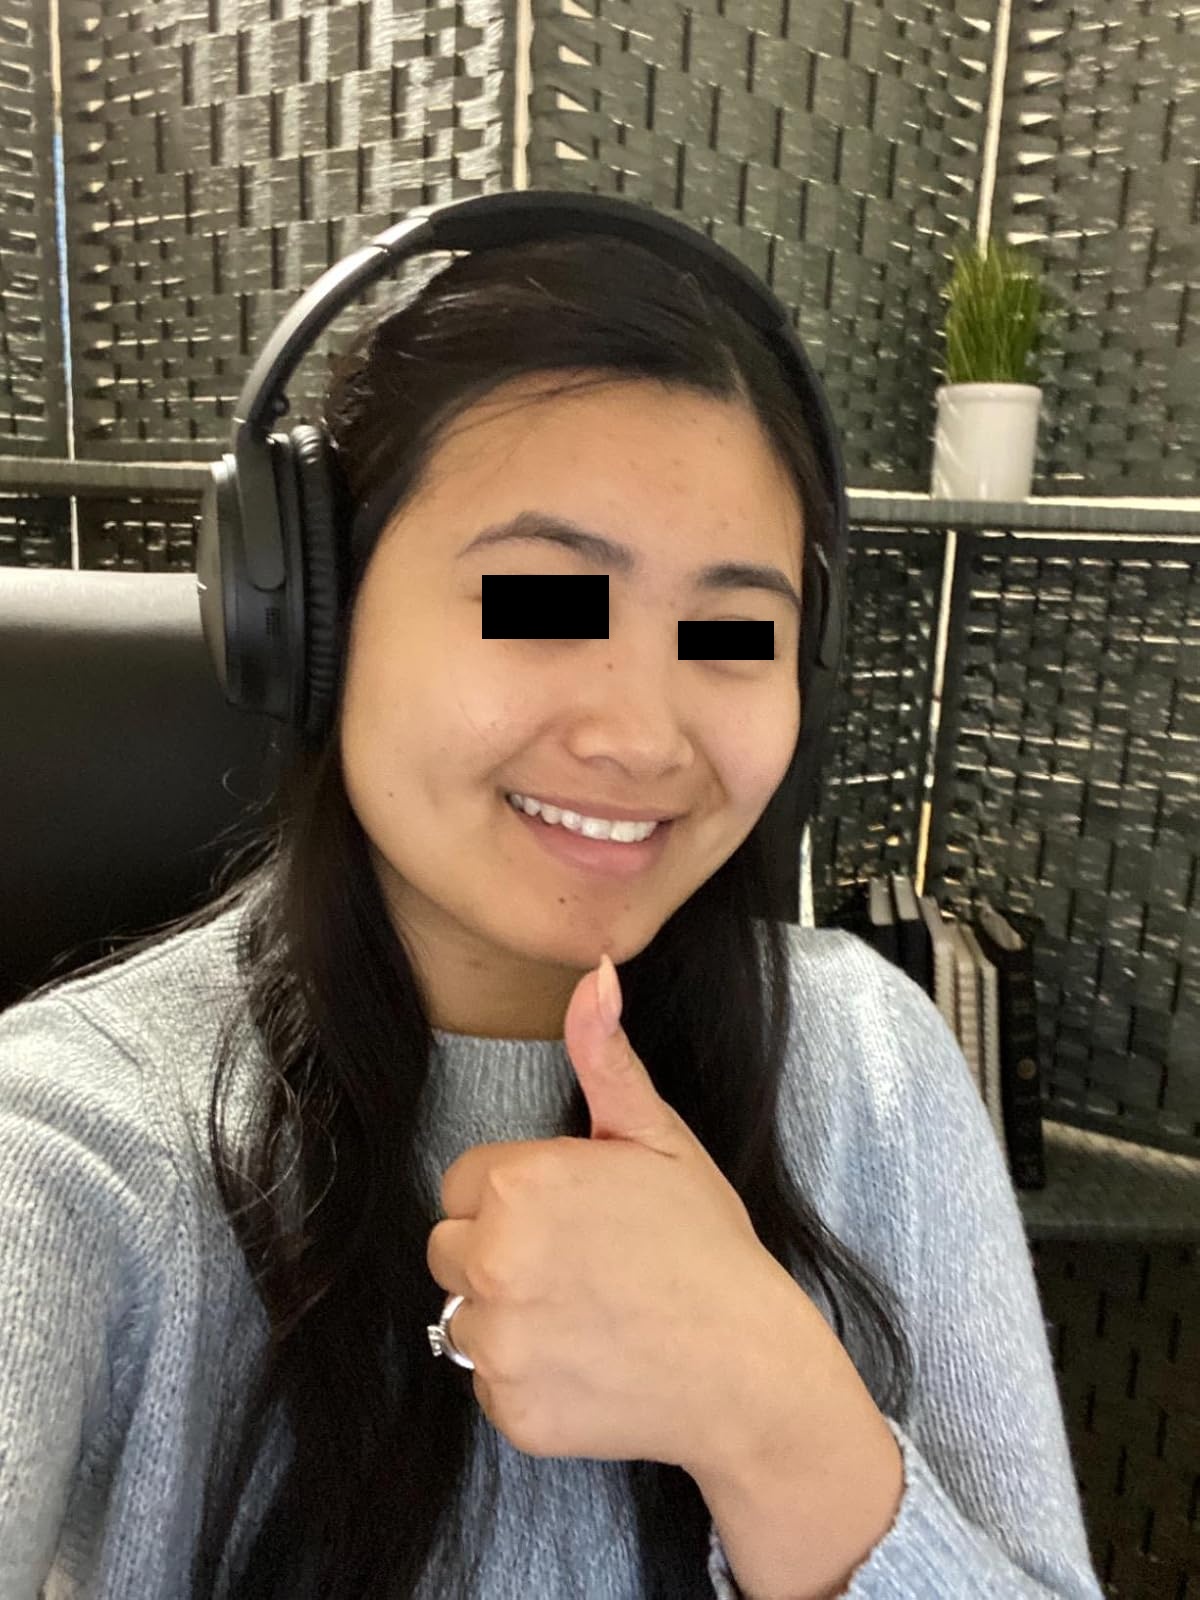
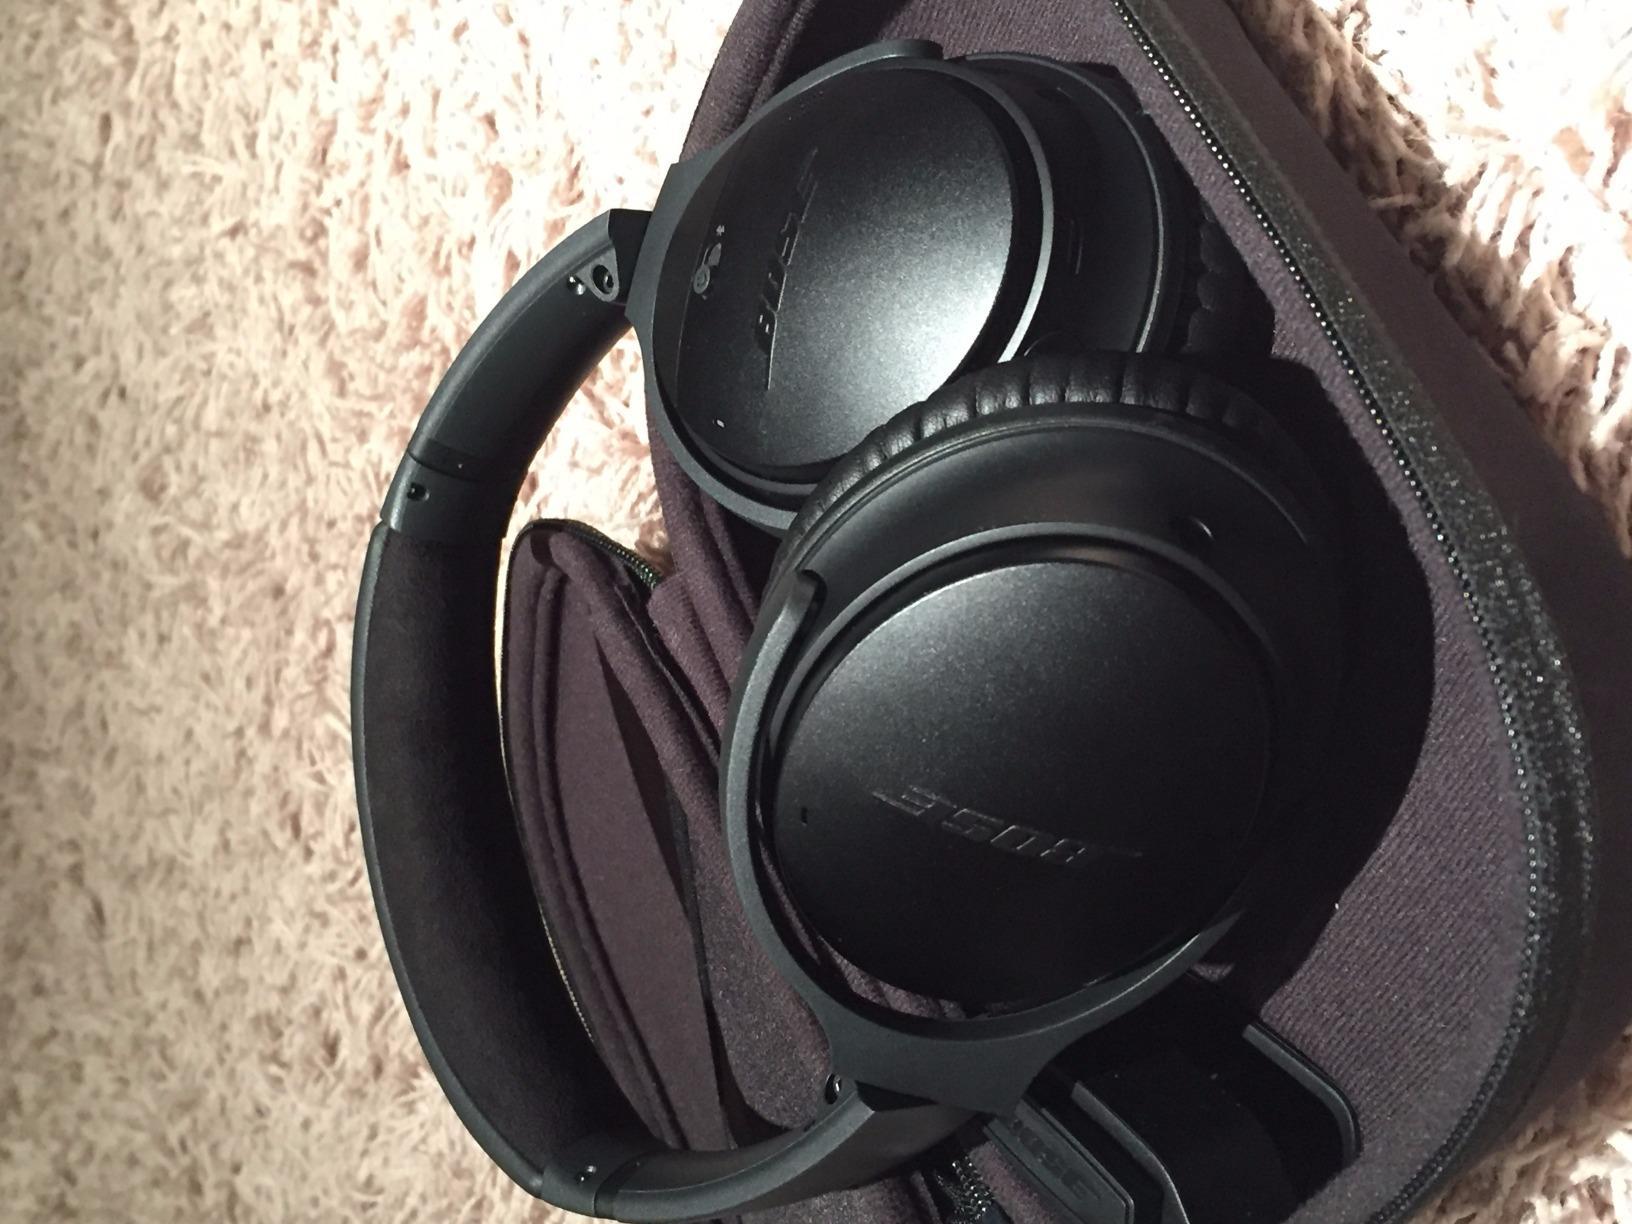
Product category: headphones
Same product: yes